D12E

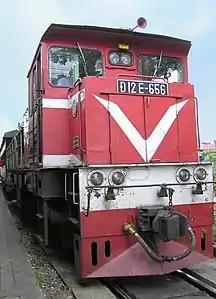
D12E locomotive in Long Biên station

The D12E is a diesel locomotive and currently used on Vietnam Railways network.